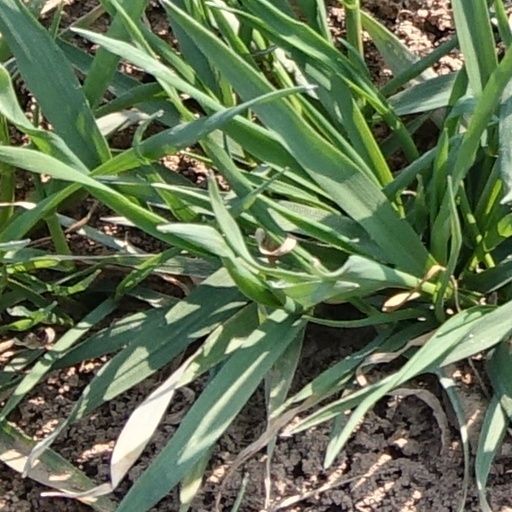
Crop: wheat